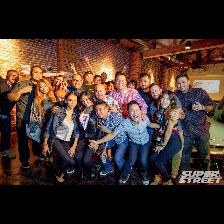
Label: Human